Mauricio de Sousa

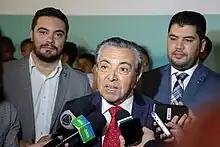
Mauricio de Sousa interviewed in 2018

Mauricio's public service work has earned him international recognition. Among the honors was awarded are the Brazilian presidential medal of honor for his promotion of human rights; an honorary doctorate in public service from La Roche College of Pittsburgh, Pennsylvania; and a Lifetime Achievement Award from the Brazilian International Press Association.